A Charge to Keep I Have

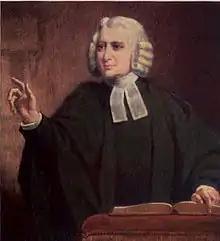
Wesley preaching

"A Charge to Keep I Have" is a hymn written by Charles Wesley. It was first published in 1762 in Wesley's "Short Hymns on Select Passages of the Holy Scriptures." The words are based on Leviticus 8:35. It is most commonly sung to the hymn tune Boylston by Lowell Mason.